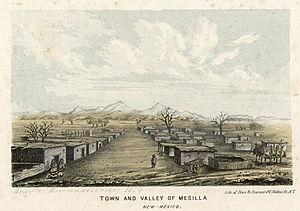
La première bataille de Mesilla s'est déroulée le 25 juillet 1861 à Mesilla dans le territoire du Nouveau-Mexique, actuellement le comté de Doña Ana, au Nouveau-Mexique.